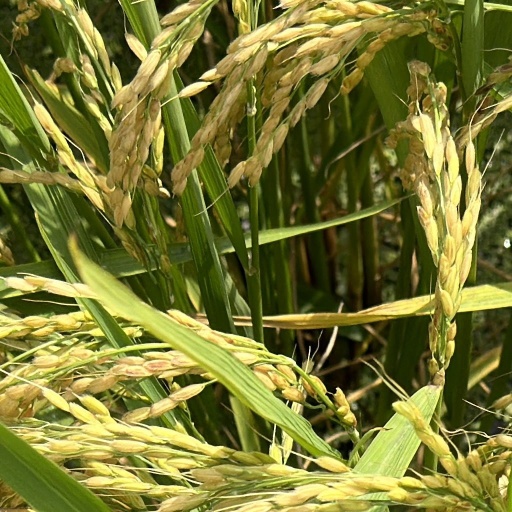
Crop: rice